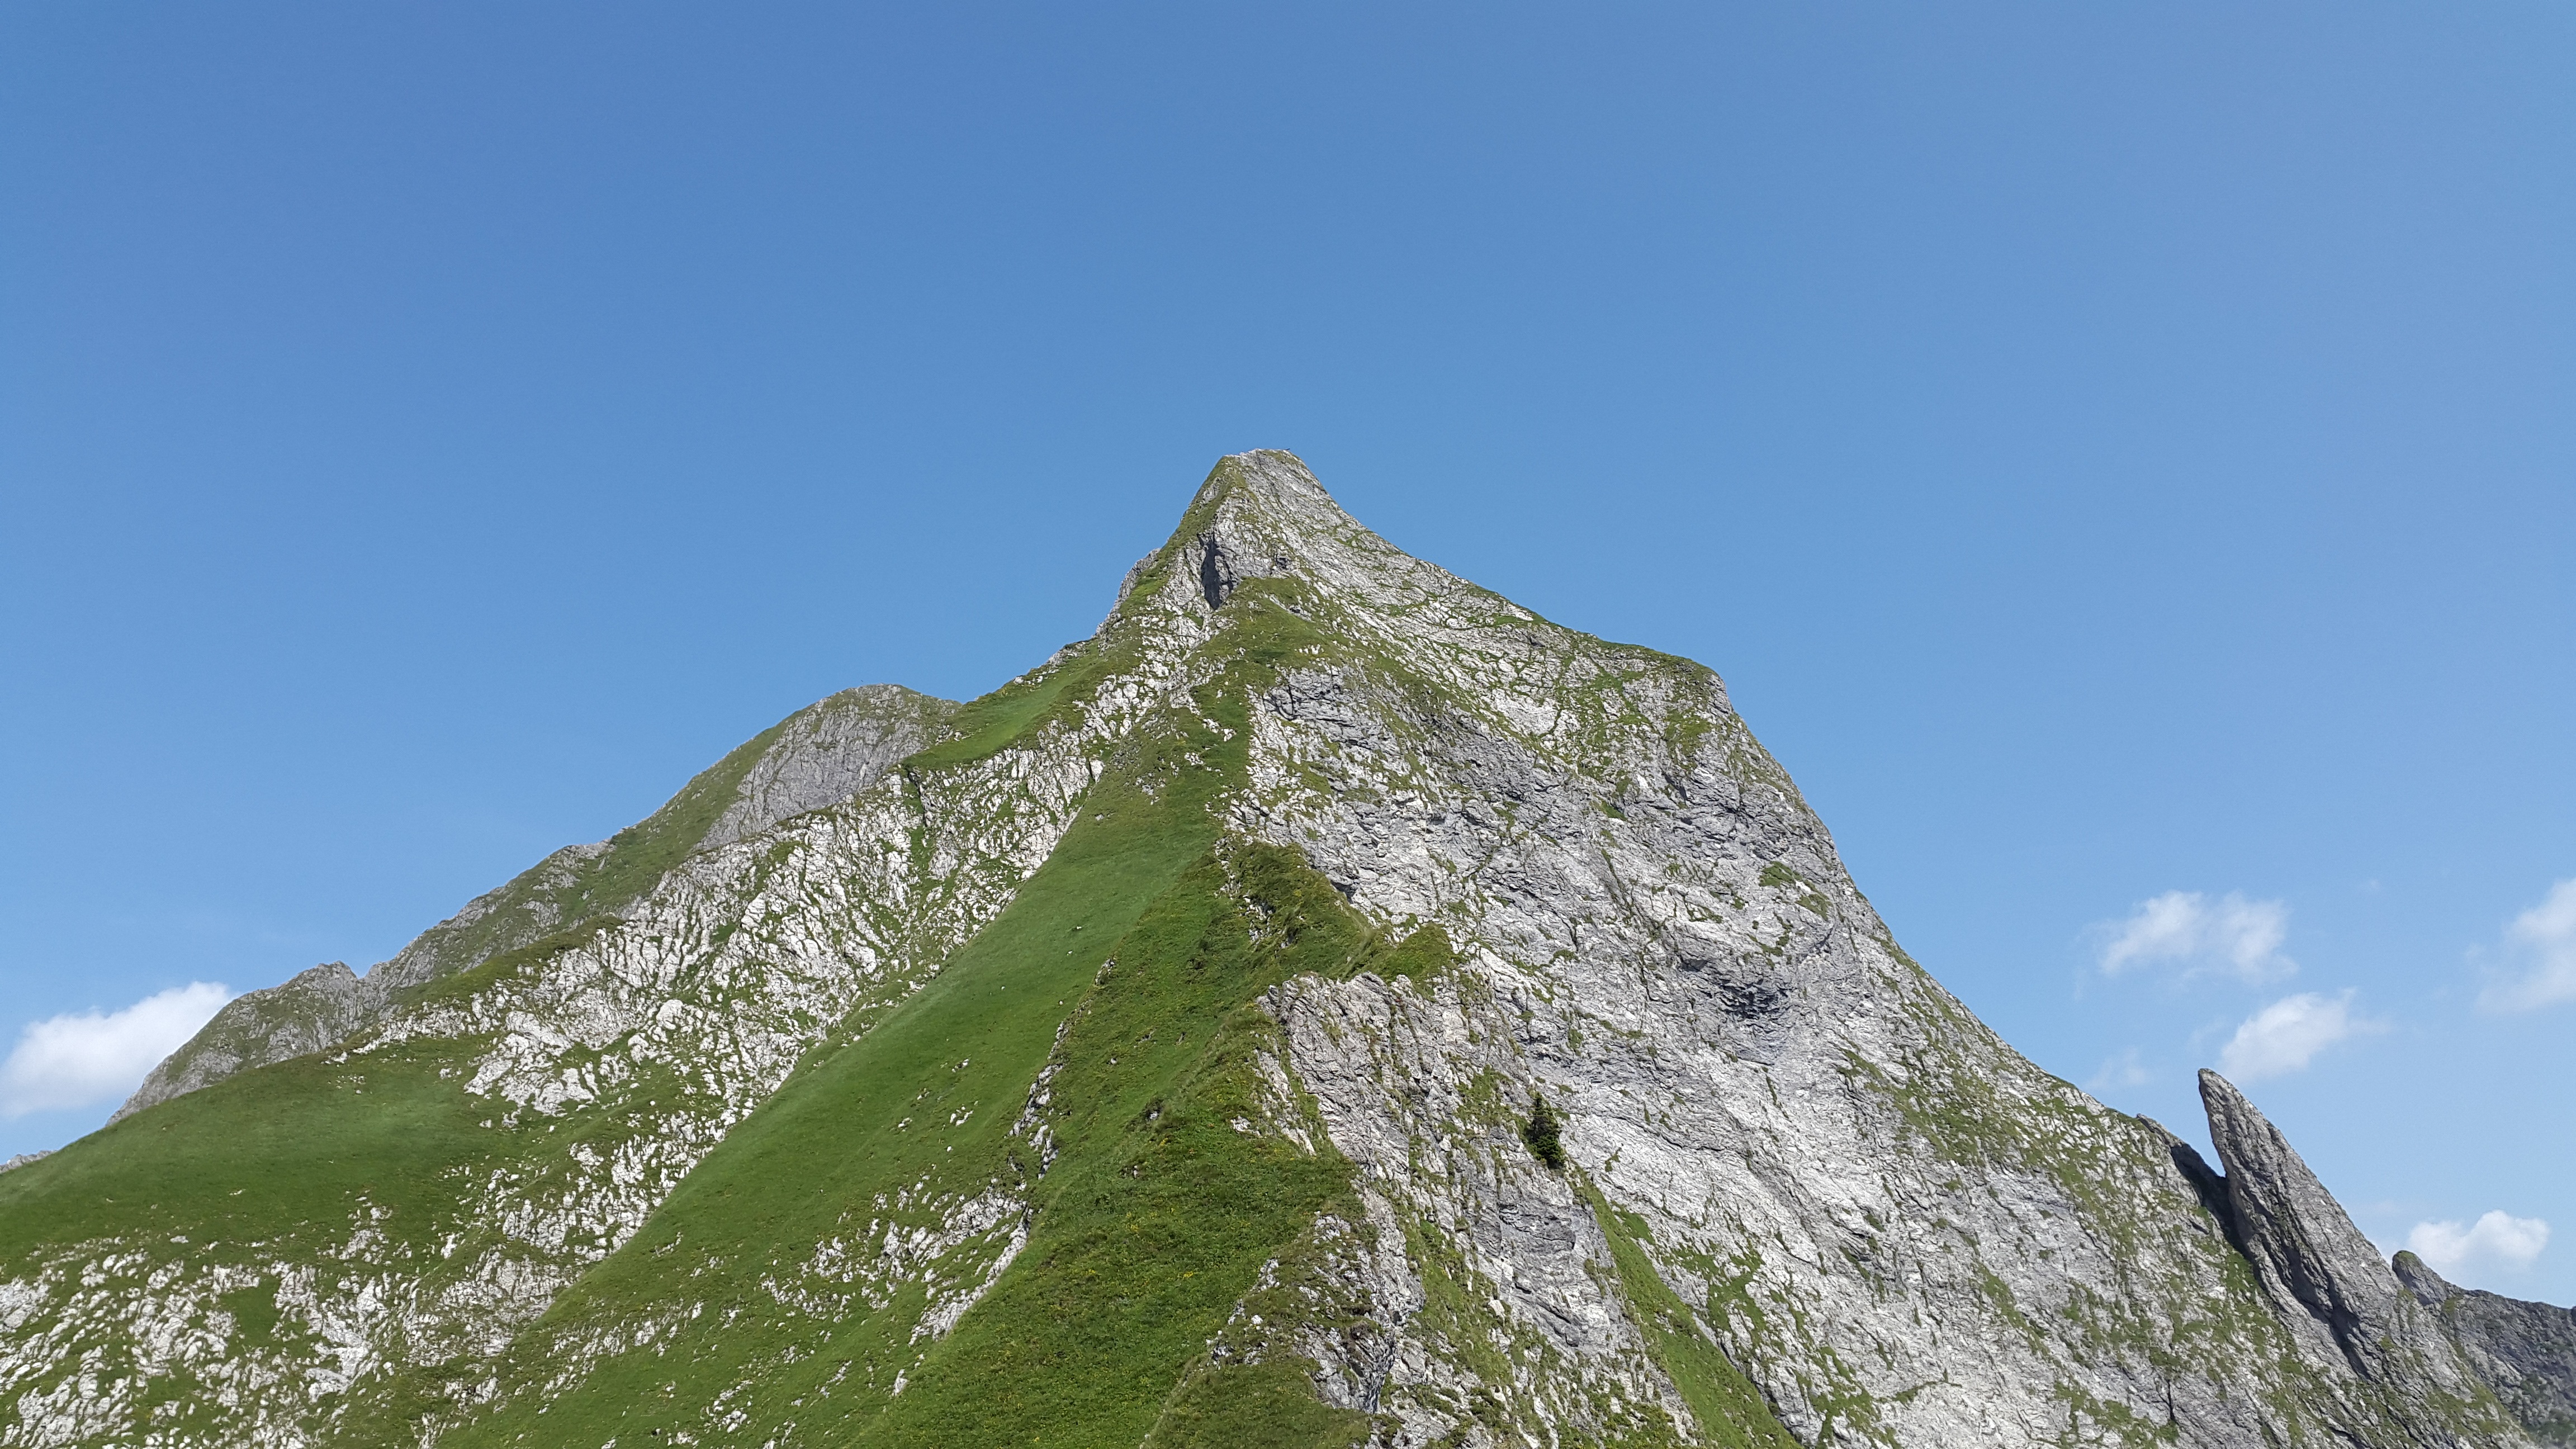
landscape, mountain, hill, adventure, mountain range, summer, idyllic, alpine, terrain, ridge, summit, mountaineering, geology, alps, plateau, fell, idyll, oberstdorf, landform, allg u, mountain pass, allg u alps, geographical feature, mountainous landforms, h fats, grasberg, steep grass